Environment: real
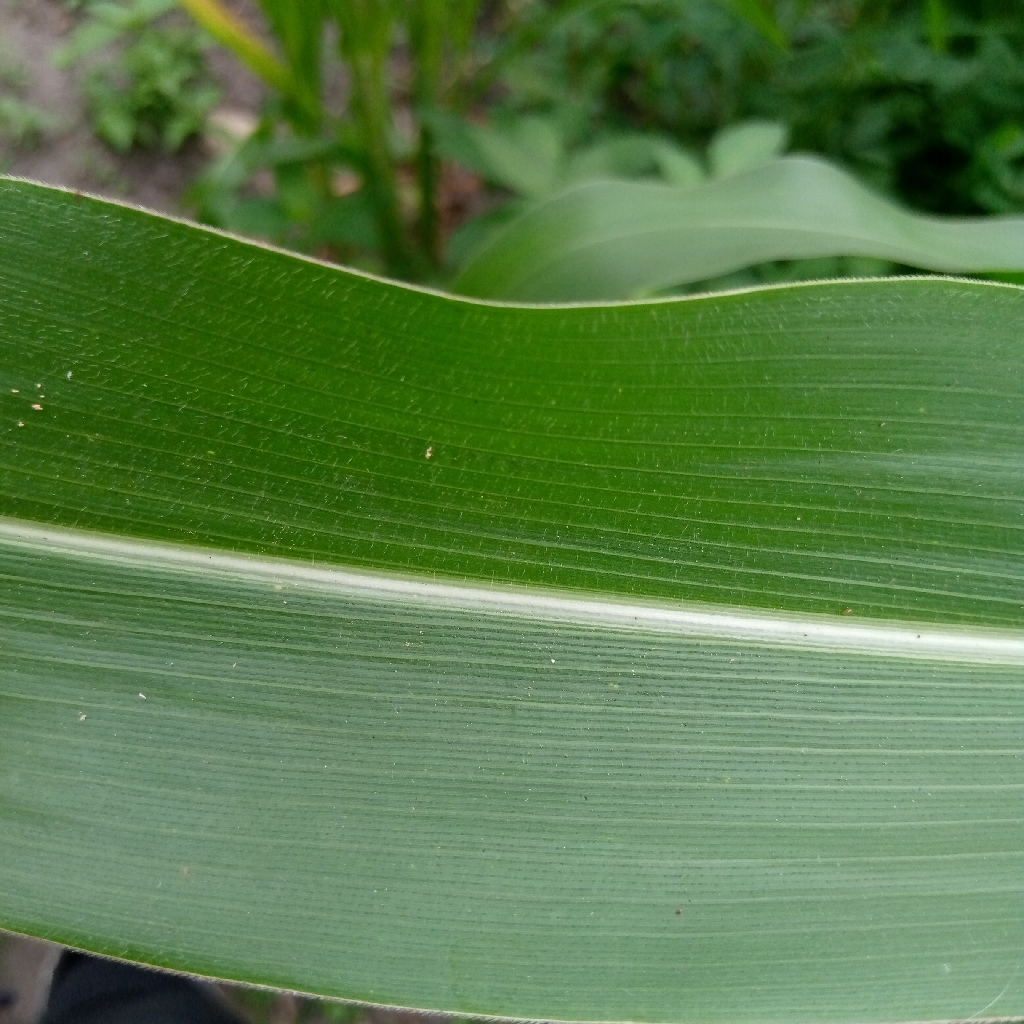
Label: healthy